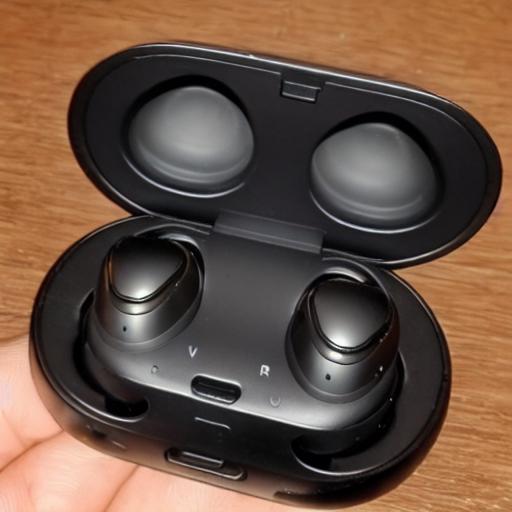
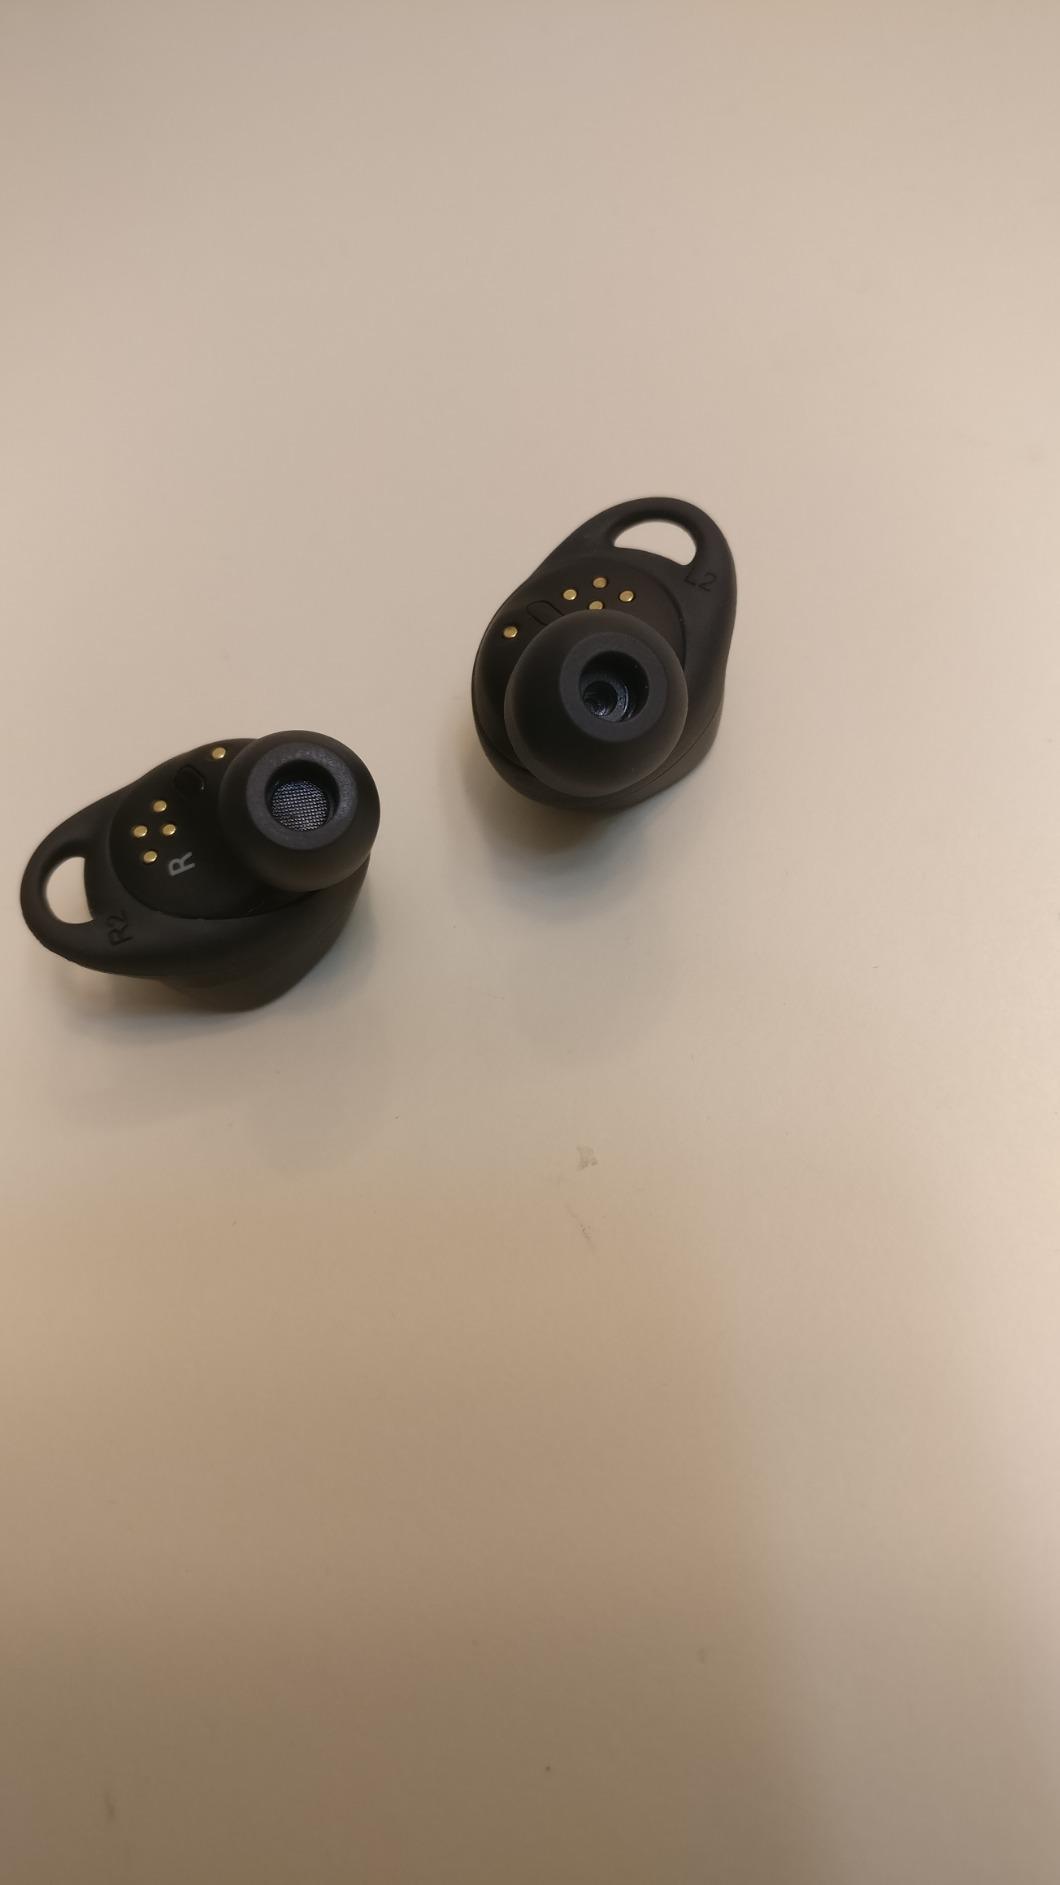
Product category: earbuds
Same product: no